Zuzanna Ginczanka

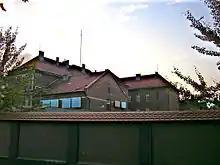
Back side of the prison in the ulica Stefana Czarnieckiego 3 in Kraków, facing the back yard where Ginczanka was murdered, in a 2011 photo (note the blocked-out windows). The building, designed as a courthouse by the Polish-Jewish architect Ferdynand Liebling (18771942), was built in 1905

Ginczanka left Warsaw in June 1939 to spend her summer vacations (as was her habit every year) with her grandmother in Równe Wołyńskie. Here she was caught by the outbreak of the Second World War occasioned by the Invasion of Poland by Nazi Germany on Friday, 1 September 1939, and in reaction to this news decided to stay at Równe, a town which, being located on the Eastern Borderlands of Poland, was relatively sheltered from the hostilities of war. This circumstance changed dramatically just two weeks later with the Soviet Union's attack on Poland from the East on 17 September, which brought Soviet rule to Równe (a town never to be returned to Poland again), and with it communist harassment and attacks targeting the "bourgeois elements" and the propertied classes in particular. The grandmother Klara Sandberg's ground-floor business (pharmacy store) in the town's main street was immediately expropriated, while their second-story living quarters were in large measure requisitioned for Soviet officials, squeezing the owners (including Ginczanka) into a single servant's room. These developments forced upon Ginczanka the decision to leave Równe to try to find accommodation in the much larger Polish city of Lviv, situated 213 kilometres to the south-east and likewise occupied by the Soviet Union. Before departure, the grandmother packed all the family heirlooms and valuables like table silver into her luggage, both as a means of preserving her ownership of the movable property and to provide for Ginczanka's future dowry. In Lviv Ginczanka rented a flat in the apartment building in the ulica Jabłonowskich № 8a (pictured to the right), where her co-residents included Karol Kuryluk, and the writers (19061991), (19101984), and (19171960).